Panoramic Hill, Oakland/Berkeley, California

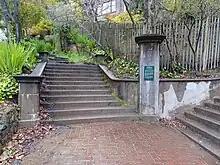
Panoramic Hill

Panoramic Hill features the architecture of Julia Morgan, Ernest Coxhead, John Hudson Thomas, Walter Ratcliff, William Wurster, Walter Steilberg, Frank Lloyd Wright, Mark Mack, Harwell Hamilton Harris and Bernard Maybeck as well as a wide variety of craftsman built homes each uniquely adapting to the geography and encapsulating the view. The Panoramic Hill neighborhood is frequently a part of architectural walking tours in Berkeley. Panoramic Hill was named "Berkeley's Most Romantic Neighborhood" by the Berkeley Architectural Heritage Association.